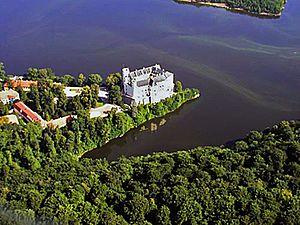
Le château d'Orlík est un château situé dans la commune d'Orlík nad Vltavou en Bohême-du-Sud sur un promontoire dominant de 80 mètres la rive gauche de la Vltava. Depuis 1962, du fait de la construction du barrage, le château se trouve sur les rives du lac de retenue.